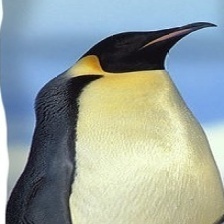
Species: EMPEROR PENGUIN
Scientific name: APTENODYTES FORSTERI
ImageNet parent category: king_penguin